Richmond Main Colliery

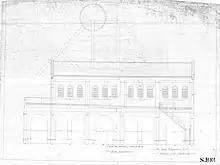
Elevation of the No.2 shaft pit top building at Richmond main Colliery

Both the No.2 shaft headframe and cages were ordered from Markham & Co of Chesterfield, England in 1910. The headframe was high to the top landing and was fitted with two diameter pulleys.